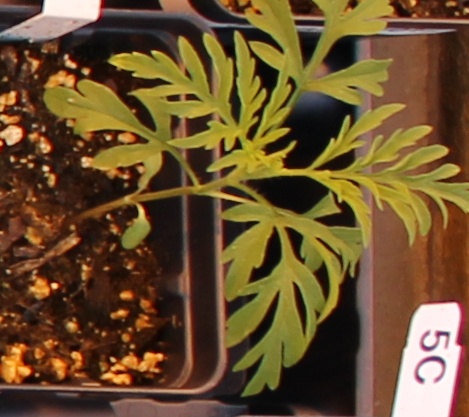
Label: Ragweed